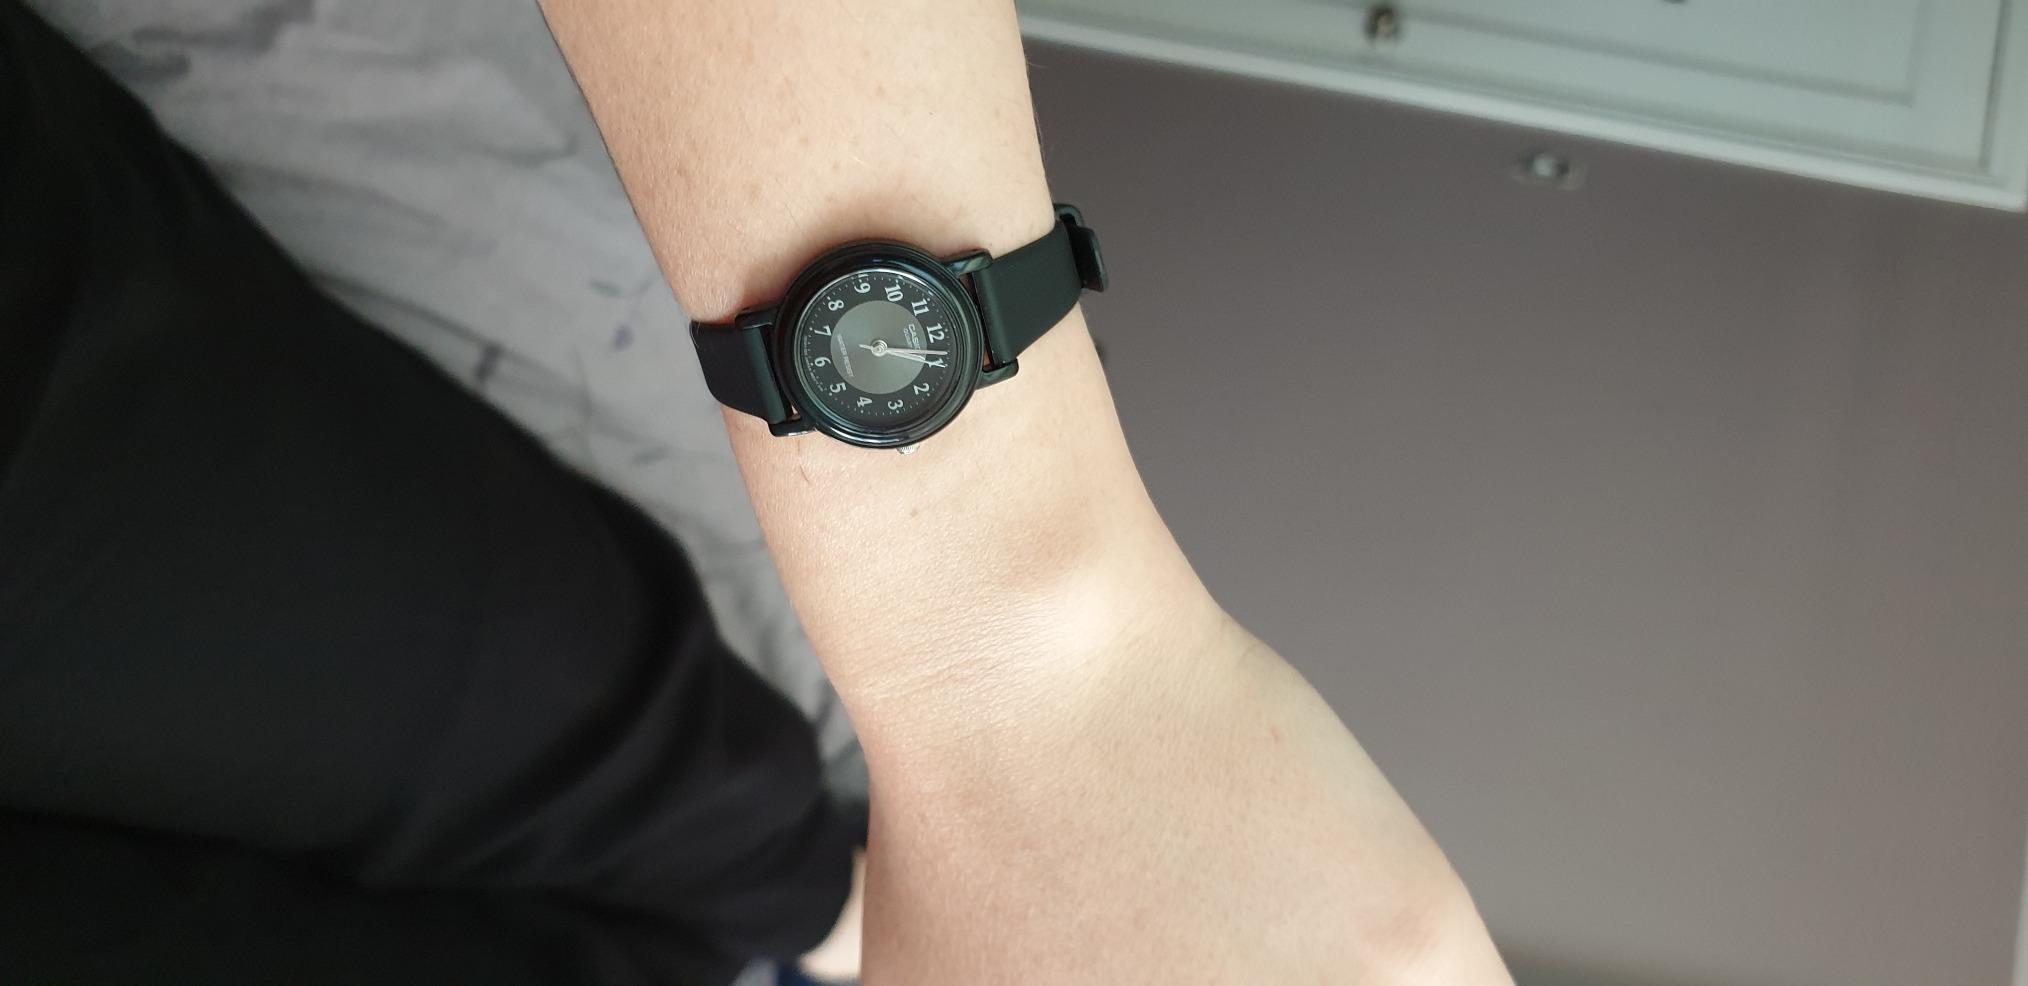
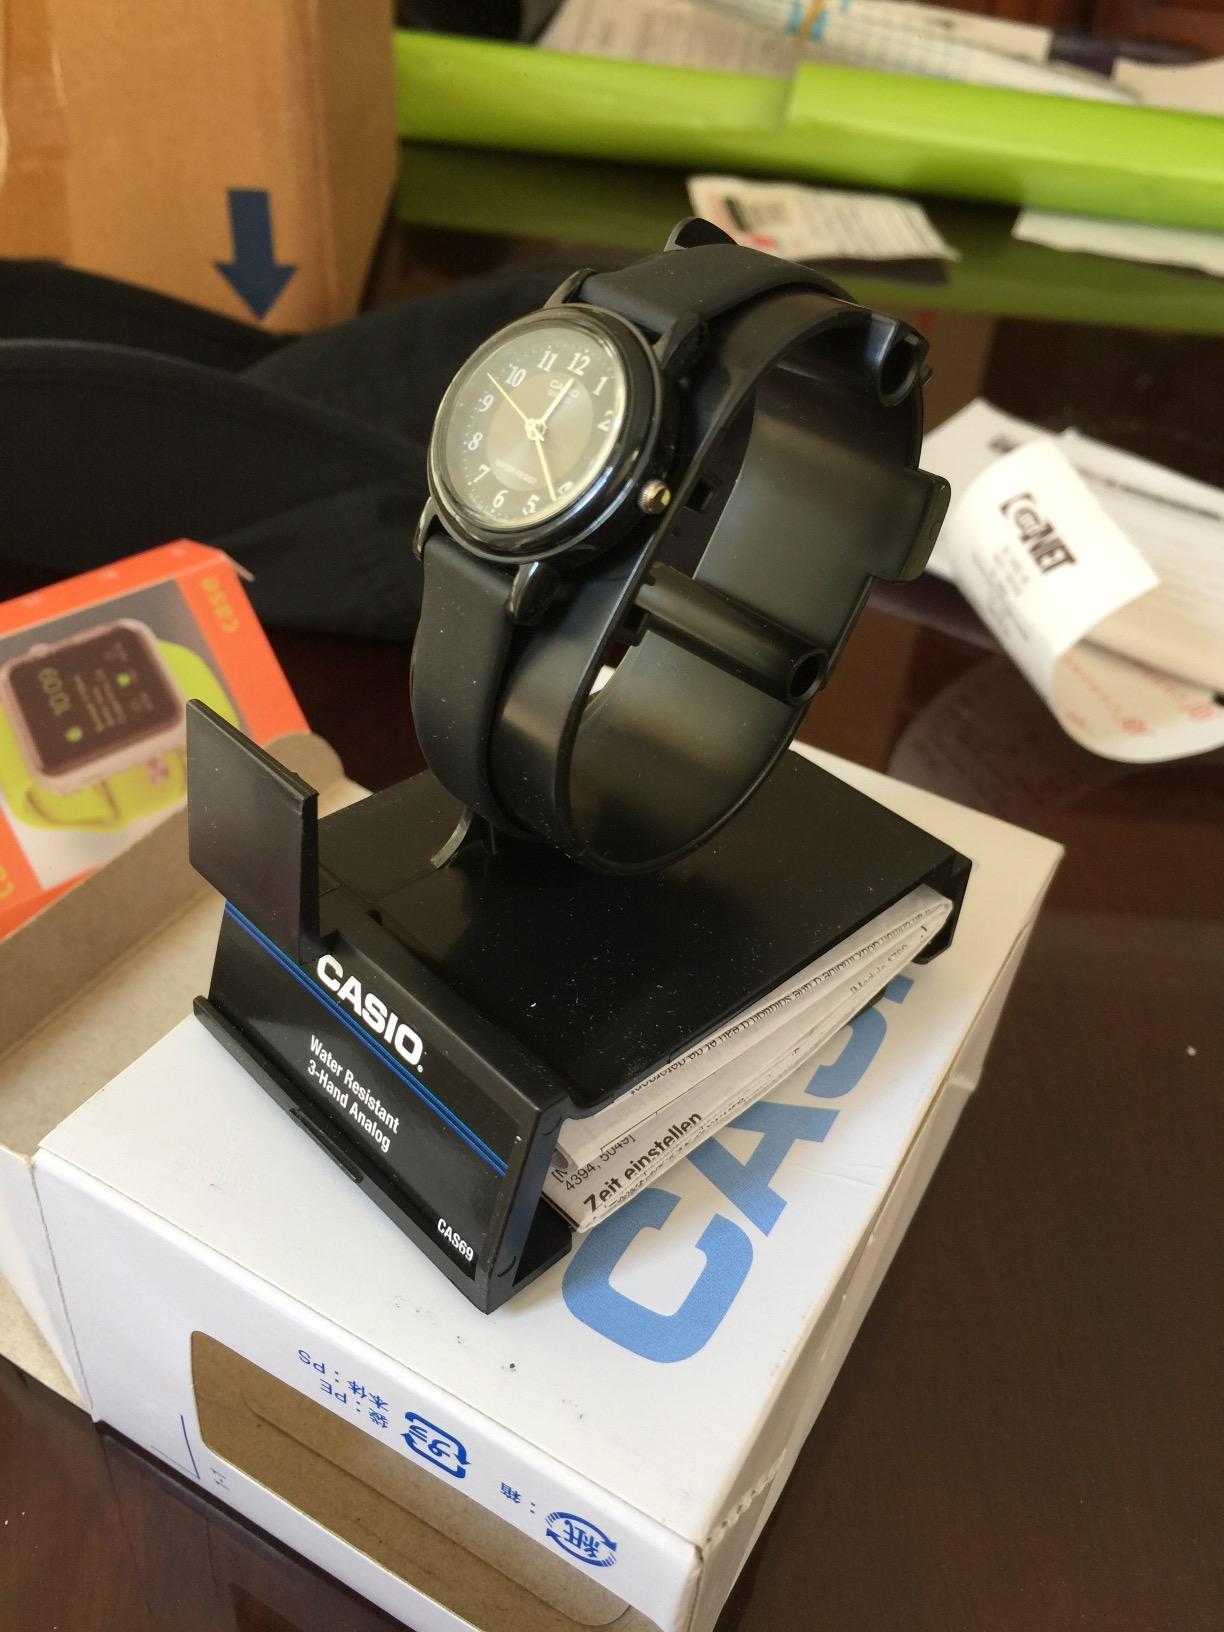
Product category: accessories_watch
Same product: yes